Kazimierz Piechowski

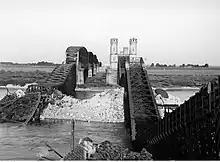
Railway bridge over the Vistula river; Piechowski was in a forced work gang clearing the rubble

After the collapse of Polish resistance to the German and Soviet invasion, Piechowski along with fellow boy scout Alfons "Alki" Kiprowski (born 9 October 1921), were captured by the German occupiers in their hometown of Tczew and forced into a work-gang, clearing the destroyed sections of the railway bridge over the Vistula, which had previously been blown up by the Polish military to impede Nazi transports. Polish Boy Scouts were among the groups targeted by the Gestapo and the Selbstschutz.